Cage Without a Key

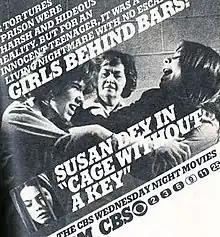
Promotional poster

Cage Without a Key is a 1975 American made-for-television drama film directed by Buzz Kulik and starring Susan Dey and Sam Bottoms, with Jonelle Allen and Lani O'Grady in supporting roles. The film premiered on the CBS television network the evening of March 14, 1975, later repeating at various times on "The CBS Late Movie". The film was released on VHS under the title "Imprisoned Women".